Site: brandenburg
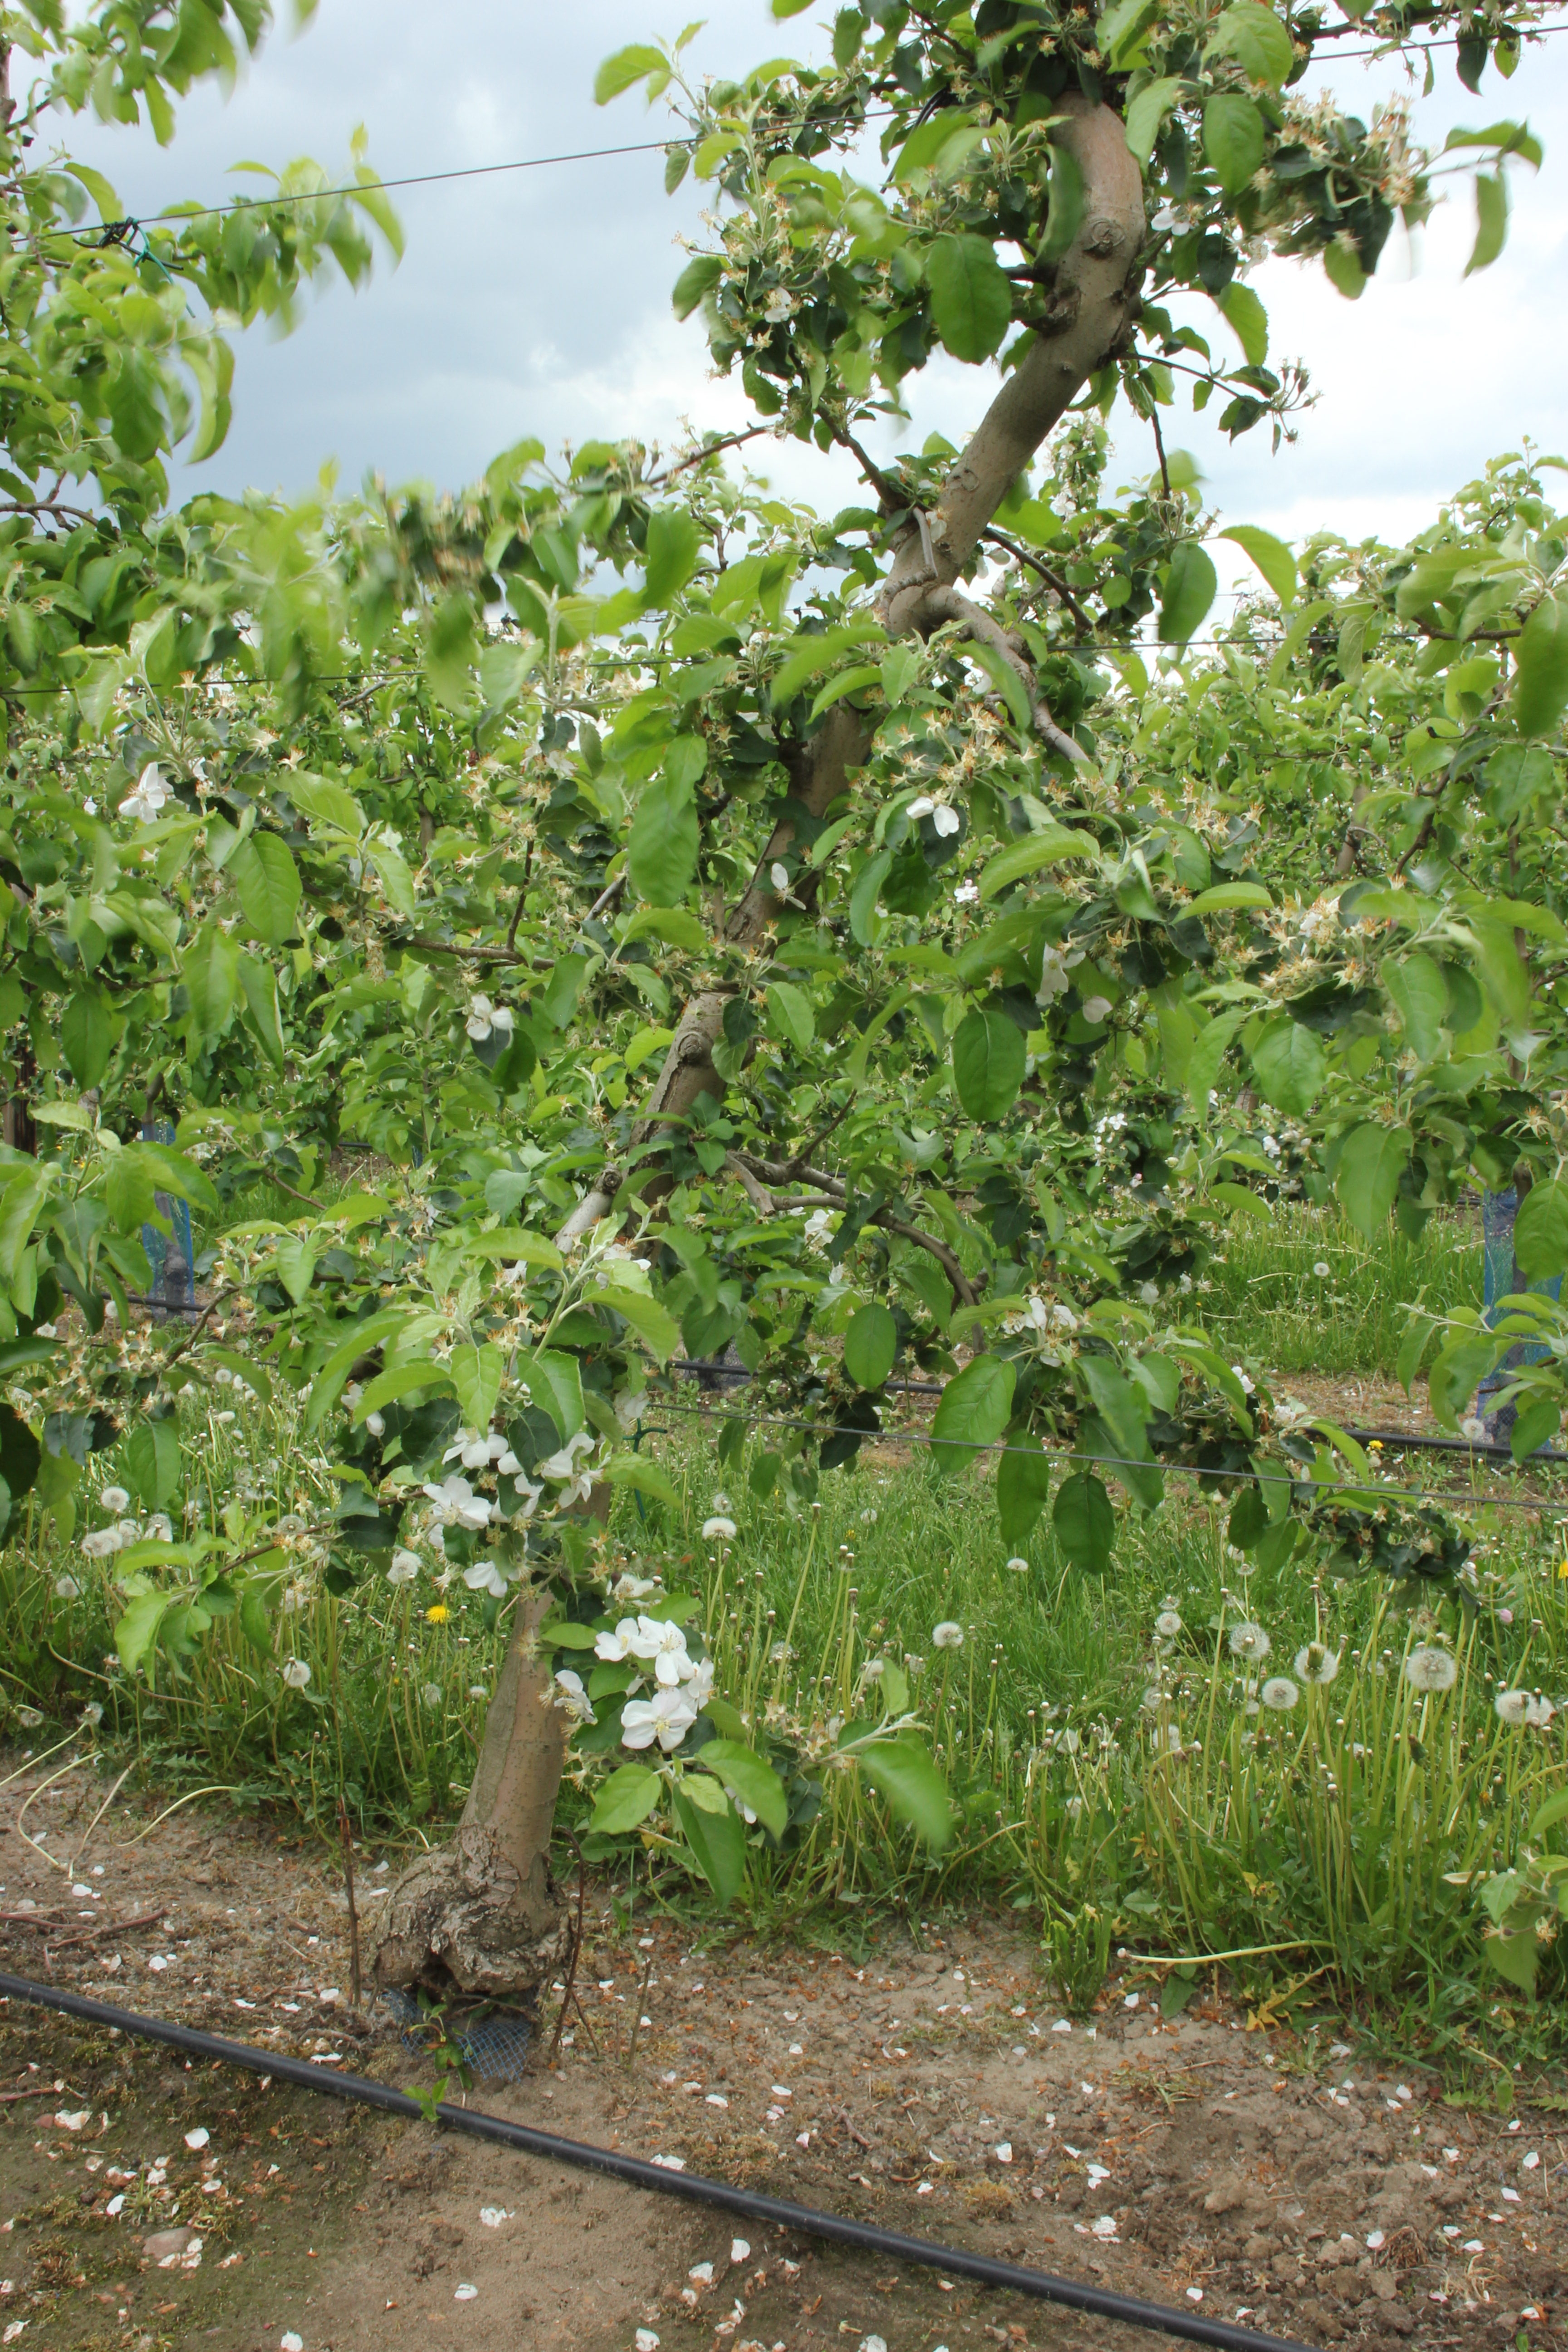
Growth stage (BBCH 67): Flowering